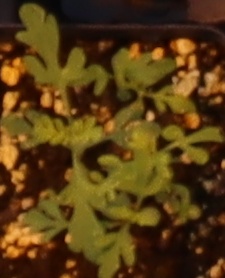
Label: Ragweed